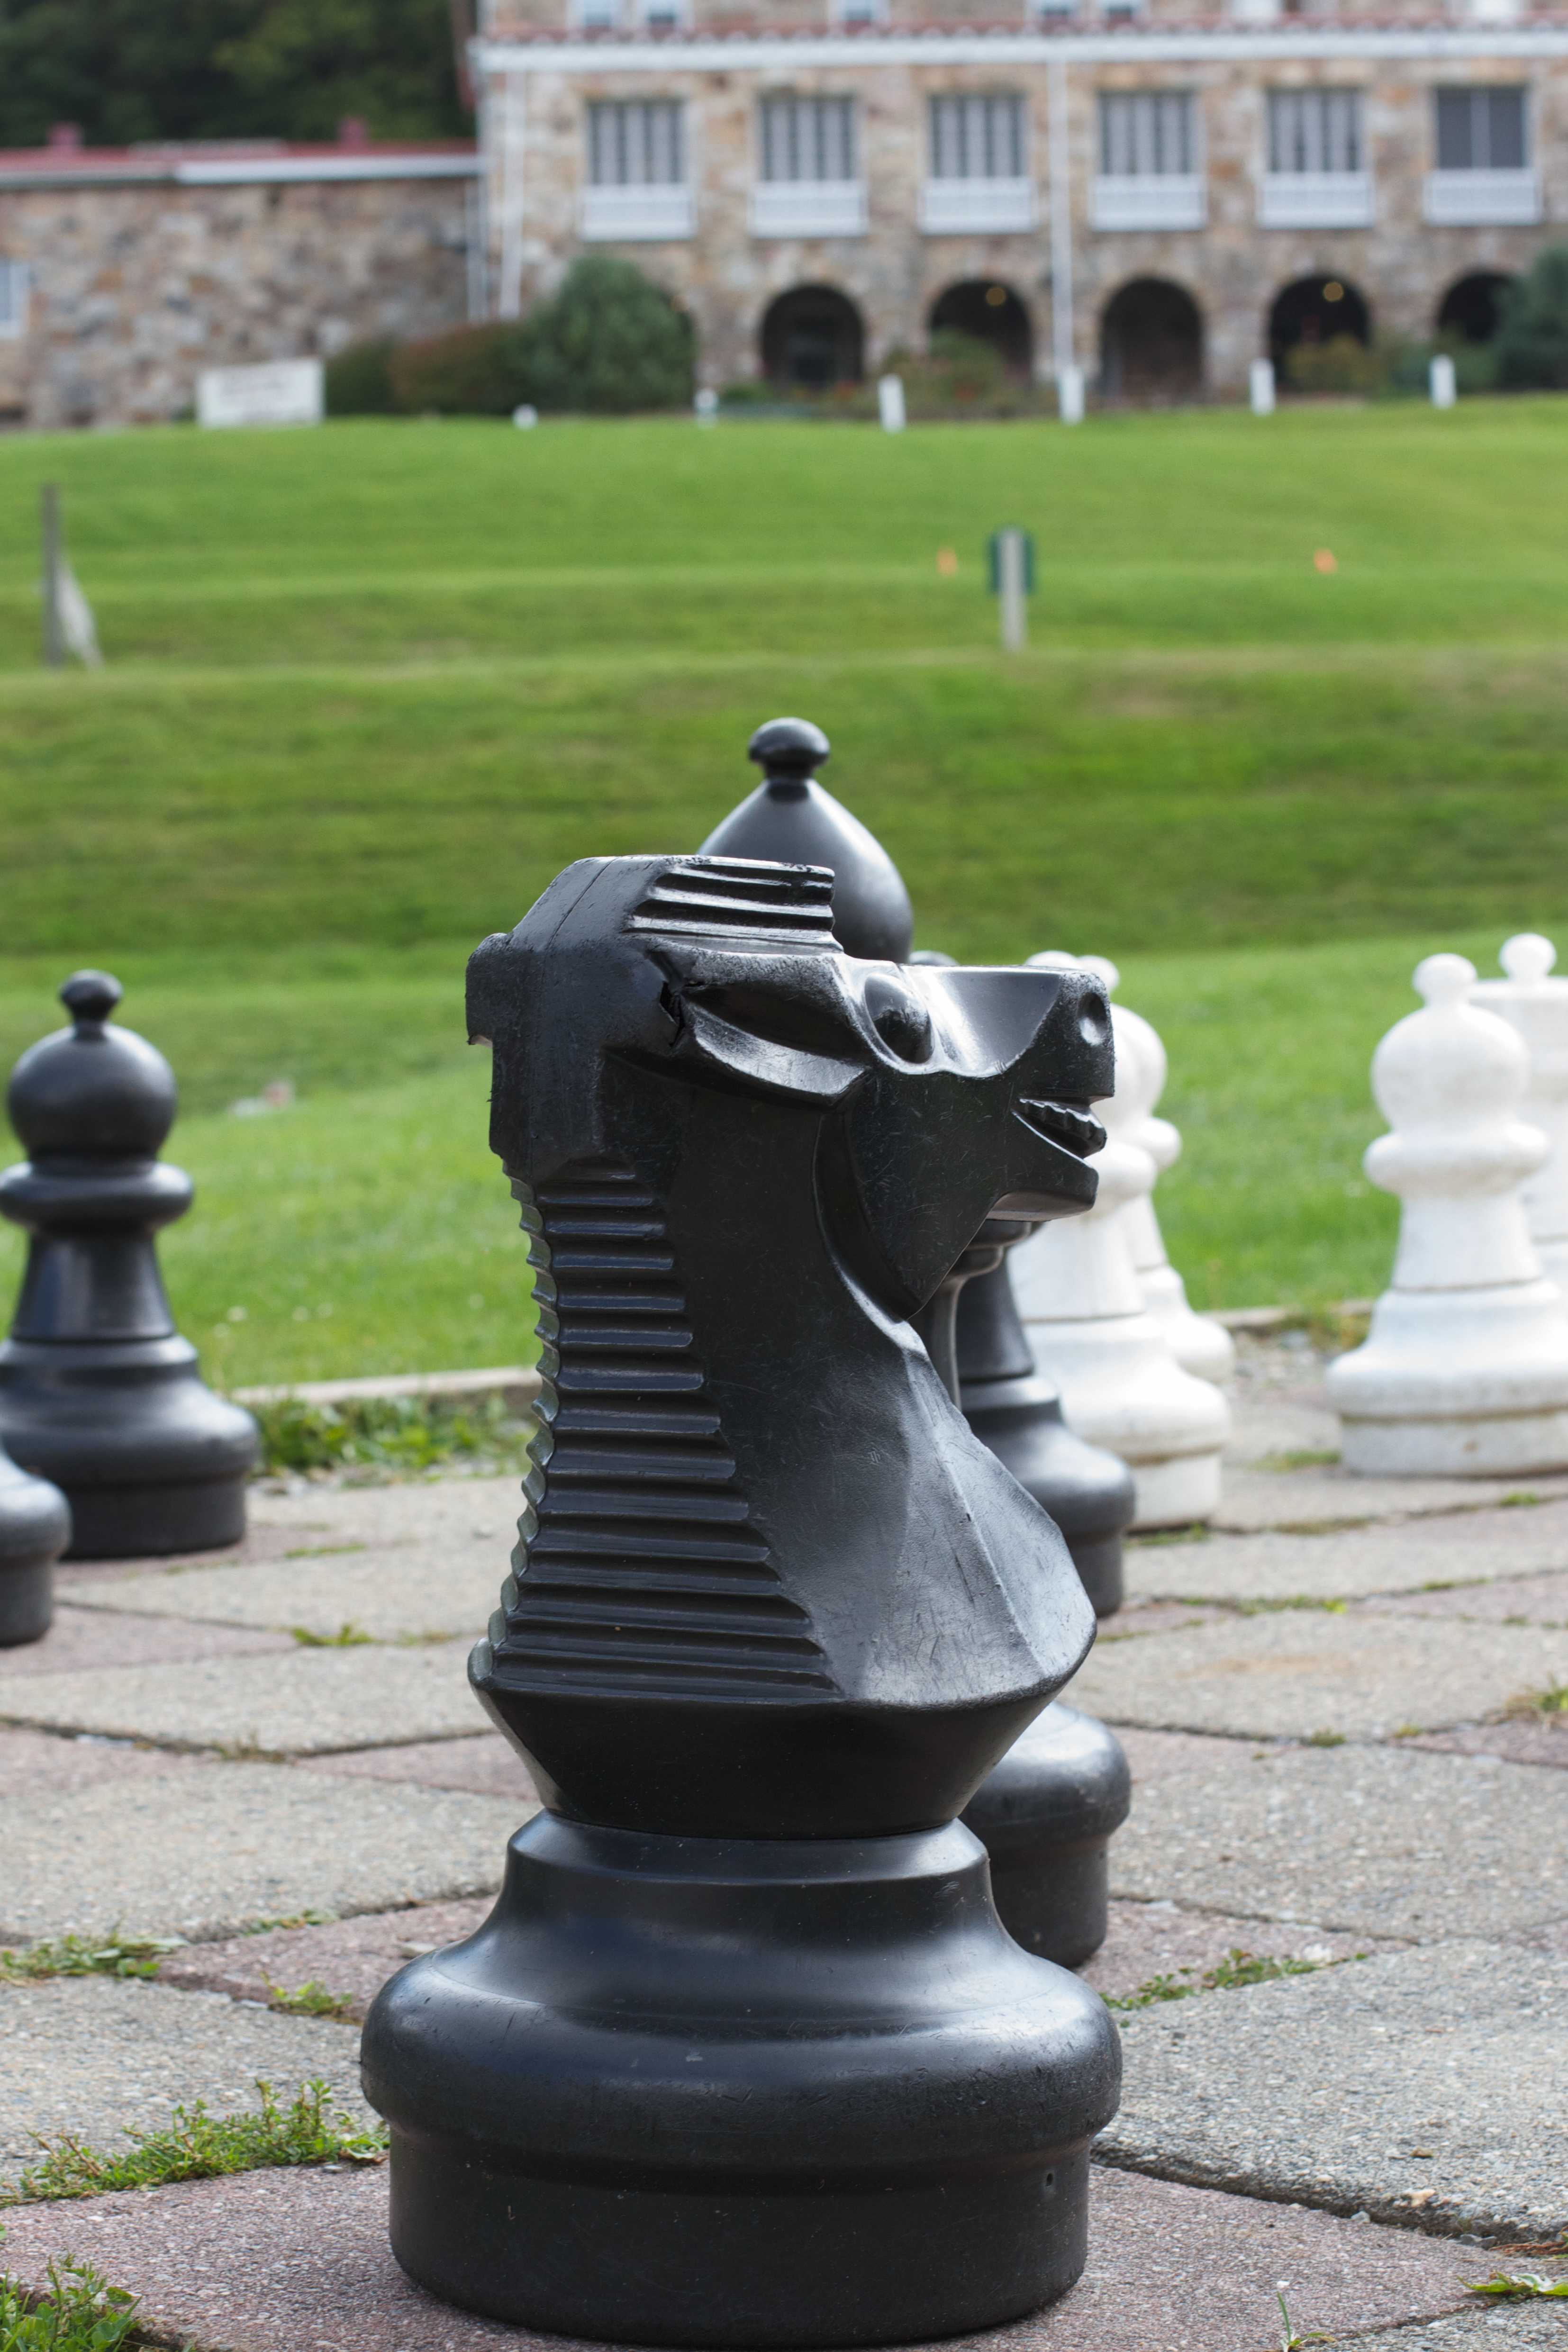
monument, statue, sculpture, memorial, art, water feature, human positions